September 11 attacks

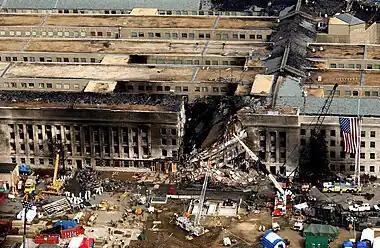
A September 14 aerial view of the Pentagon during cleanup operations

The Twin Towers, Marriott World Trade Center (3WTC), 7WTC, and St. Nicholas Greek Orthodox Church were destroyed. The U.S. Customs House (6 World Trade Center), 4World Trade Center, 5 World Trade Center, and both pedestrian bridges connecting buildings were severely damaged. All surrounding streets were in ruins. The last fires at the World Trade Center site were extinguished on December 20.